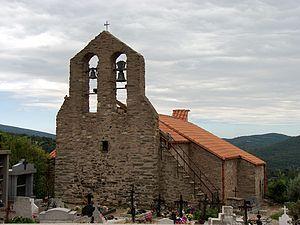
Église paroissiale Saint-Jean L'Évangéliste (XVIIe siècle), Taulis (Pyrénées-Orientales, Languedoc-Roussillon, France) Català: Església parroquial Sant Joan Evangelista (segle XVII)
L'église Saint-Jean-l'Évangéliste de Taulis est une église romane située à Taulis, dans le département français des Pyrénées-Orientales.
Cet article présente une liste des églises romanes des Pyrénées-Orientales.
Taulis est une commune française située dans le département des Pyrénées-Orientales, en région Occitanie.